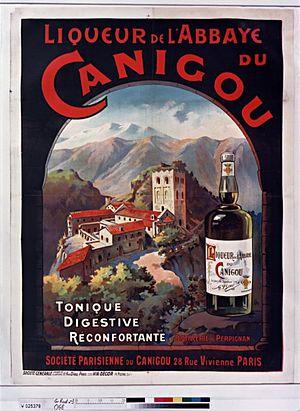
Affiche pour la liqueur de l'abbaye du Canigou (1911)
Le massif du Canigou est un massif des Pyrénées françaises situé dans le département des Pyrénées-Orientales. Il culmine à 2 784 mètres d'altitude avec le pic du Canigou.